St Margaret's Church, Leicester

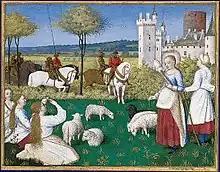
St Margaret shepherdess among her sheep and holding a distaff observed by the Prefect Olybrius

St Margaret's has a long and complex history dating back perhaps as early the seventh century. The building is 12th, 13th, and mostly 15th century. Saxon foundations dating to the 9th or 10th century have also been uncovered. In medieval times it was venerated as the mother church of the Borough of Leicester, the oldest of its various Christian places of worship. It was also thought to be the former minster of its Anglo Saxon Bishops between 679 and the coming of the Vikings in the 870's. Because of this it became a focal point for all of Leicester's other parishes and monastic houses, the destination of the town's principal annual procession on Whit Monday.